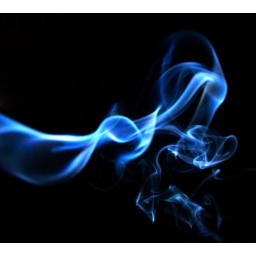
Incense smoke against a black sky